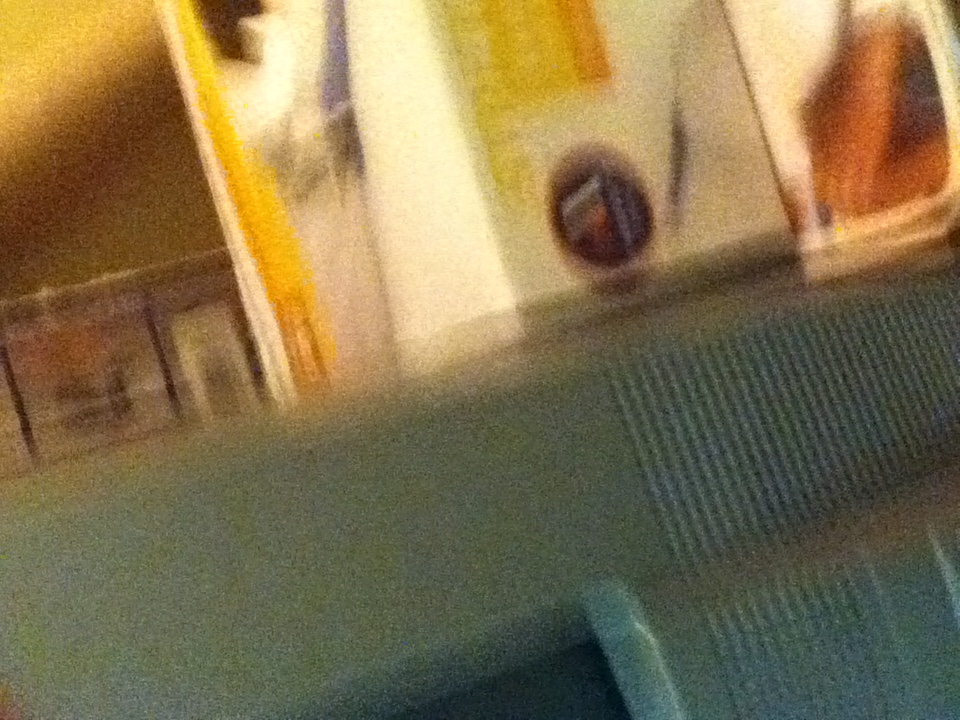Question: WHAT IS THAT PLEASE?
Answer: unanswerable